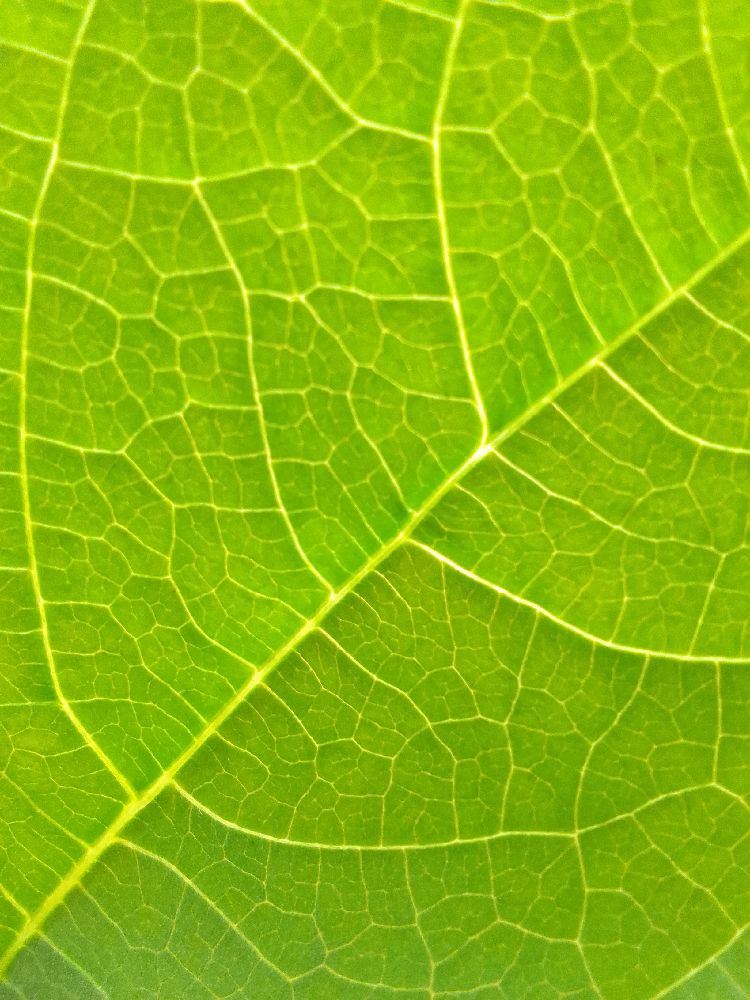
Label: healthy